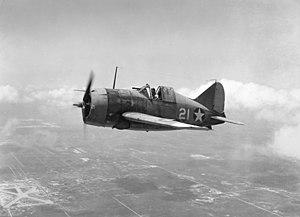
Le F2A Brewster Buffalo fut le premier chasseur monoplan de la marine des États-Unis. Très inférieur à ses principaux contemporains, il fut toutefois utilisé au début de la Seconde Guerre mondiale faute de machines plus performantes et connut, pour les mêmes raisons, un certain succès à l'exportation.